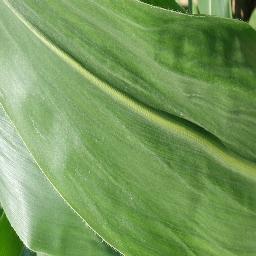
Label: Corn___healthy